Sima (geology)

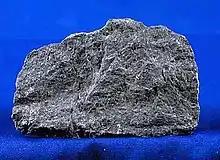
Sima often takes the form of basalt when on the surface

In geology, sima is an antiquated blended term for the lower layer of Earth's crust. This layer is made of rocks rich in magnesium silicate minerals. Typically, when the sima comes to the surface, it is basalt, so sometimes this layer is called the 'ocean layer' of the crust. The sima layer is also called the 'basal crust' or 'basal layer' because it is the lowest layer of the crust. Because the ocean floors are mainly sima, it is also sometimes called the 'oceanic crust'.